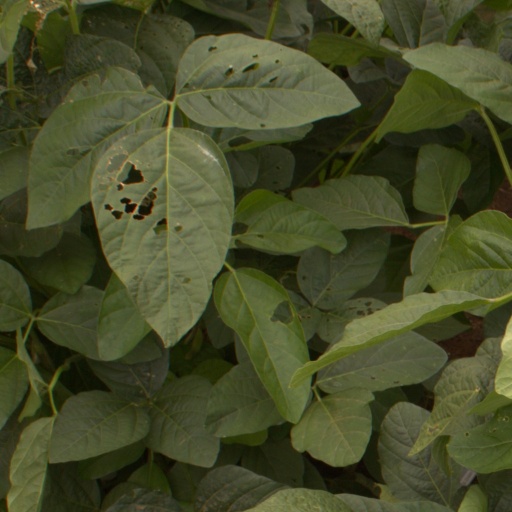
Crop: soybean